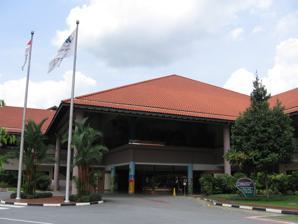
Building: Institute of Mental Health (Singapore)
Country: Malaysia
Year built: 1841
Hospital in Singapore Hospital in Singapore , Singapore Institute of Mental Health National Healthcare Group Institute of Mental Health at Buangkok , Hougang , Singapore. Geography Location 10 Buangkok View, Buangkok Green Medical Park, Singapore 539747, Singapore Coordinates 1°22′54″N 103°52′57″E / 1.3818°N 103.8825°E / 1.3818; 103.8825 Organisation Funding Public hospital Type Specialist Services Beds 2010 Speciality Psychiatric hospital Public transit access Renjong History Opened 1841 ; 184 years ago ( 1841 ) (as The Insane Hospital) 1887 ; 138 years ago ( 1887 ) (as The New Lunatic Asylum) 1928 ; 97 years ago ( 1928 ) (as The Mental Hospital) 1951 ; 74 years ago ( 1951 ) (as Woodbridge) 1993 ; 32 years ago ( 1993 ) (as Institute of Mental Health) Links Website www .imh .com .sg Lists Hospitals in Singapore The Institute of Mental Health ( IMH ), formerly known as Woodbridge Hospital , is a psychiatric hospital in Hougang , Singapore . IMH is the only tertiary hospital in Singapore that specialises in psychiatry. It has over 50 wards and 2010 beds for inpatients and seven specialist clinics for outpatients. Apart from its hospital-based services, IMH runs satellite clinics at different locations in Singapore and executes community mental healthcare programmes. Daniel Fung is the current CEO of IMH. History The earliest psychiatric facility in Singapore was a 30-bed building at the corner of Bras Basah Road and Bencoolen Street in 1841. It was then known as the Insane Hospital. It was renamed the Lunatic Asylum in 1861 and moved to a site near the old Kandang Kerbau Maternity Hospital . In 1887, the hospital relocated to the New Lunatic Asylum, with a capacity for 300 patients, built at College Road. In 1928, a 24-ward Mental Hospital was built along Yio Chu Kang Road. The New Lunatic Asylum and another psychiatric ward at Pasir Panjang were closed down and 1,030 patients were transferred to the Mental Hospital . Spread out over 80 hectares of land, the Mental Hospital was then the largest medical facility in Singapore providing custodial care for the mentally ill, with a capacity for 1,400 patients. In the 1920s, caring for the mentally ill was mainly custodial in nature. Patients were segregated from the community and were cared for by a handful of expatriate nurses with the help of health attendants who were not trained in nursing. After Singapore surrendered to the Japanese in 1942, about 700–800 seriously wounded civilian casualties were transferred from the General Hospital to the Mental Hospital, which was transformed into the Japanese Civilian and Military Hospital. The Japanese transferred about 500 'quieter' mental patients to St John's Island, where many starved to death. The remaining 1,000 were locked up and neglected, of which about 600 were transferred in 1944 to the Central Mental Hospital , Tanjung Rambutan , in Perak , Malaysia. Of these 600, after the war, only 329 returned. British and Japanese patients, accompanied by nurses, take exercise in the grounds of 81 Mobile Field Hospital. For a brief period from 1945 to 1947, the British Royal Air Force from the nearby Seletar Airfield requisitioned the hospital for use to treat the sick and wounded of Allied servicemen and Japanese POWs after the end of World War II. The female section was converted into the RAF Hospital while the male section became the Japanese Prisoners of War Hospital. The hospital was known as the 81 Mobile Field Hospital until its return to civilian usage in 1947. The hospital was the first Royal Air Force hospital established after the Japanese surrender. In 1946, the Mental Hospital was returned to its original function, housing some 440 mental patients. In 1951, to reduce some of the stigma associated with mental illness, the hospital was renamed Woodbridge Hospital . This name was derived from the local Chinese name for the hospital area—'Pang Kio' ('Wooden Bridge') — as there was a wooden bridge in the hospital vicinity in Yio Chu Kang. By 1958, Woodbridge Hospital had accommodation for 2,000 patients. The Psychiatric School of Nursing was set up in 1954. In 1955, a social work department was formed as well as an improved occupational therapy service. Psychological services were started in 1956 and V.W. Wilson, the first clinically trained psychologist in Singapore, was contracted from the United Kingdom by the Colonial Medical Service to incorporate a psychological service within the mental health programme. A Child Guidance Clinic was opened in 1970. This grew to become the Child Psychiatric Clinic, which also provided family therapy. A Community Psychiatric Nursing programme was set up in 1988 and psychiatric nurses conducted home visits to provide care, support and follow-up for patients within the community. Up to 1981, psychiatry trainees were sent to the UK to train for the MRCPsych qualification. After 1983, Woodbridge, began to train its own psychiatrists in collaboration with the NUS medical school . The first locally trained Master of Medicine trainee in Psychiatry graduated in 1985. In 1984, the Ministry of Health mooted the idea of a new psychiatric hospital to evolve from a largely custodial care model to one of community care for the benefit of the people. The prevention, early treatment and rehabilitation of clients with mental conditions would actively operate within the community as opposed to late treatment within an institution that isolates them from everyday life, making reintegration into the community difficult. Plans were put in place for a very different hospital that would change mental healthcare in Singapore with further emphasis on training and new initiatives in mental health promotion and clinical research. Woodbridge moved to its present 25-hectare premises in Hougang in 1993. With the move, it was reorganised and renamed the Institute of Mental Health Hospital to reflect its added commitment to research and training. IMH became the first mental health institution in Asia to receive Joint Commission International Accreditation in 2005, an international accreditation of healthcare organisations. Besides providing clinical services, IMH coordinates and oversees education of clinicians, nurses and allied health professionals in psychiatry and conducts research related to mental health. In 2006, the Institute of Mental Health compound was marked as Singapore's 83rd historic site by the National Heritage Board due to its history as Singapore's first mental institution. It also plays a key role in developing capability in community agencies, such as family service centres, to enable staff to support persons with mental health problems in the community. Community-Based Services In 2007, the National Mental Health Blueprint was established by the Ministry of Health (MOH). With a reinvestment fund of $88 million over 5 years, its objective was to develop national capability in mental health services.  IMH initiated a number of community-based programmes as part of the Blueprint, targeted at the three main population segments—children, adults and the elderly. Response, Early intervention and Assessment in Community mental Health (REACH). REACH is a community-based mental health service which works  with schools, community agencies and family doctors to help students with mental disorders. Community Health Assessment Team (CHAT). CHAT is a national youth mental health programme that enables youths to seek help for emotional and mental health issues. Its aims are to raise awareness of youth mental health and provide a free, confidential assessment service. CHAT also conducts school programmes. Community Mental Health Team (CMHT). The CMHT comprises doctors, community psychiatric nurses, and allied health specialists and provides community-based treatment and psycho-social rehabilitation of our patients, integrating them into the community whilst in recovery. Aged Psychiatry Community Assessment Treatment Service (APCATS). APCATS is a community-based psychogeriatric clinical service which provides assessment and treatment for homebound or frail elderly patients with mental disorders. APCATS comprises geriatric psychiatrists, medical officers, psychologists, geriatric psychiatric nurses, occupational therapists, physiotherapists, and medical social workers. The team also makes home visits to patients. Research The key focus areas of research at IMH are mental health policy research and translational clinical research. Key research spearheaded by IMH include: Psychiatric Epidemiology : Singapore Mental Health Study, Well-being of the Singapore Elderly Study Singapore Translational Clinical Research in Psychosis : Identification of Biomarkers of Schizophrenia and related psychoses Neurocognition in Serious Mental Illness Neuroimaging Clinical Trials in Schizophrenia , Autism, ADHD, Addiction Health Service Research in Mental Health It has embarked on a S$4.4-million three-year nationwide epidemiological study – Well-being of the Singapore Elderly (WiSE) – that aims to establish high-quality data of the burden of dementia and depression among the elderly in Singapore and to bridge the knowledge gap on the associated risk factors, healthcare use and economic impact. This study is a collaboration with international and local research investigators from various Singapore hospitals as well as from King's College London . Education IMH plays a leading role in developing the current and next generation of mental healthcare professionals. It provides pre-professional education for medical undergraduates and post-graduate education for those pursuing a specialisation in psychiatry. The hospital also trains nurses through its continuing nursing education programmes and offers internship and clinical attachment opportunities for students preparing to be allied health professionals. List of chief executive officers Luisa Lee: 1993–1999 Kua Ee Heok: 1999–2002 Leong Yew Meng: 2002–2011 Chua Hong Choon: 2011–2021 Daniel Fung: 2021–Present Recognition & Awards In 2006, IMH's Early Psychosis Intervention Programme won the World Health Organization State of Kuwait Prize for Research in Health Promotion. In 2011, IMH clinched the inaugural Grand Award for the Hospital of the Year, at the Asian Hospital Management Awards organised by Hospital Management Asia. The award recognises and honours hospitals in Asia that carry out best practices. In 2012, the Institute of Mental Health earned the Accreditation with Distinction from the American Nurse Credentialing Center (ANCC), for its nursing education, becoming the only institution outside the US to receive this recognition. Bibliography IMH Link (Periodical published by The institute) Loving Hearts, Beautiful Minds: 75th Anniversary . Institute of Mental Health, Woodbridge Hospital. Armour Pub. 2003. ISBN 978-981-4138-07-9 . {{ cite book }} :  CS1 maint: others ( link ) Ng, Beng Yeong (2001). Till the break of day: a history of mental health services in Singapore, 1841 - 1993 . Singapore: Singapore University Press, National University of Singapore. ISBN 978-9971-69-245-2 . References